Port Deposit, Maryland

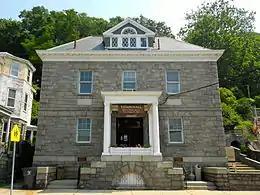
Town Hall

In 1832, the governments of Maryland, Delaware, and Pennsylvania chartered a quartet of railroads to connect Baltimore and Philadelphia. The Maryland General Assembly chartered two railroads terminating at Port Deposit: the Baltimore and Port Deposite Rail Road Company to build a line from the Susquehanna's western bank to Baltimore; and the Delaware and Maryland Rail Road Company to build from the river's eastern bank to the Delaware state line. That same year, Delaware chartered the Wilmington and Susquehanna Rail Road Company to continue the line to Wilmington. In 1836, the D&M merged with the W&S to form the Wilmington and Susquehanna Railroad Company. On February 12, 1838, all three companies merged to form the Philadelphia, Wilmington and Baltimore Railroad Company, forging a continuous line from Philadelphia to Baltimore. The main line passed southeast of Port Deposit; the town was connected by a branch line in 1866, running along the riverbank from Perryville. In 1881, the PW&B came under the control of the Pennsylvania Railroad (PRR). In 1893 the branch line was sold to the Columbia and Port Deposit Railway, also PRR-controlled.